Falcondale

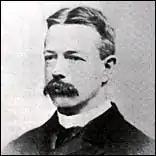
J. C. Harford Esquire

The estate passed to his son John Charles Harford in 1875 (pictured), followed by his son John Henry Harford.